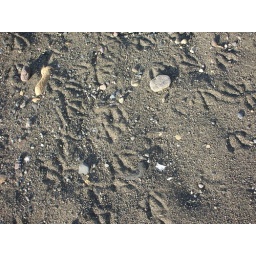
bird tracks in the black-sand lava beach